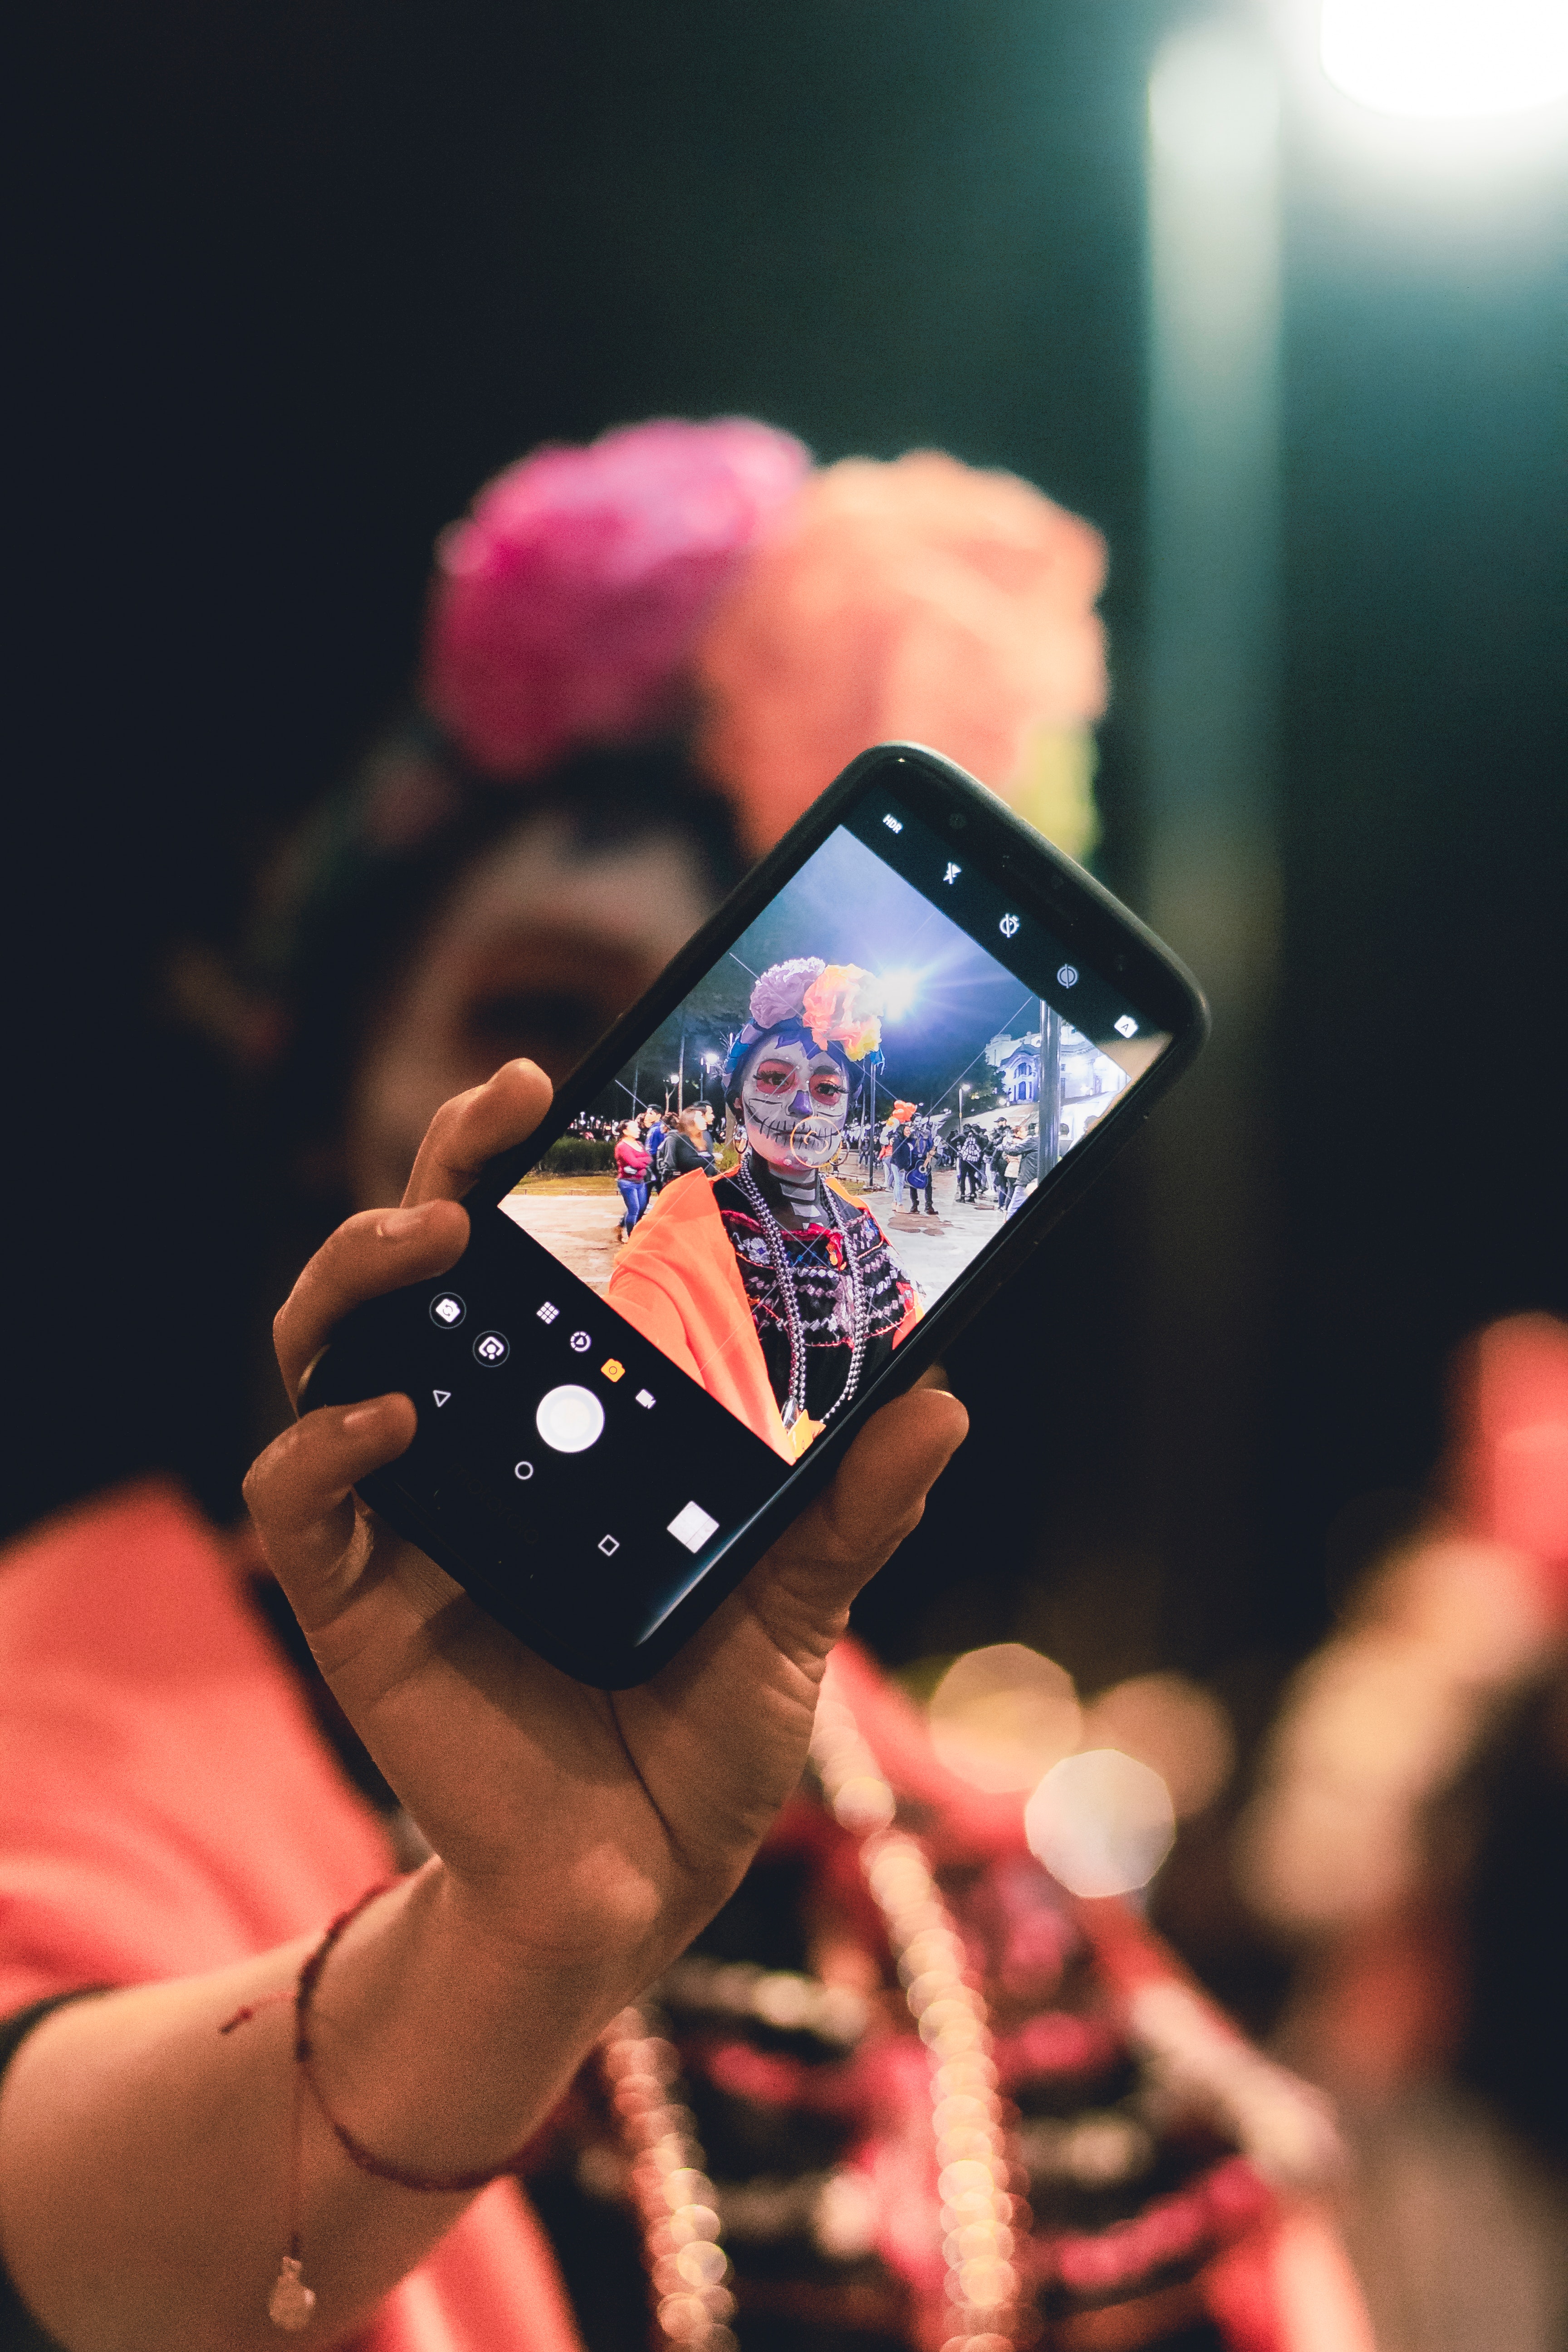
gadget, pink, electronic device, technology, performance, photography, hand, finger, selfie, event, nail, communication device, mobile phone